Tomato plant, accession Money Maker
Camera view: tilt-top (135 deg); turntable rotation: 330 degrees
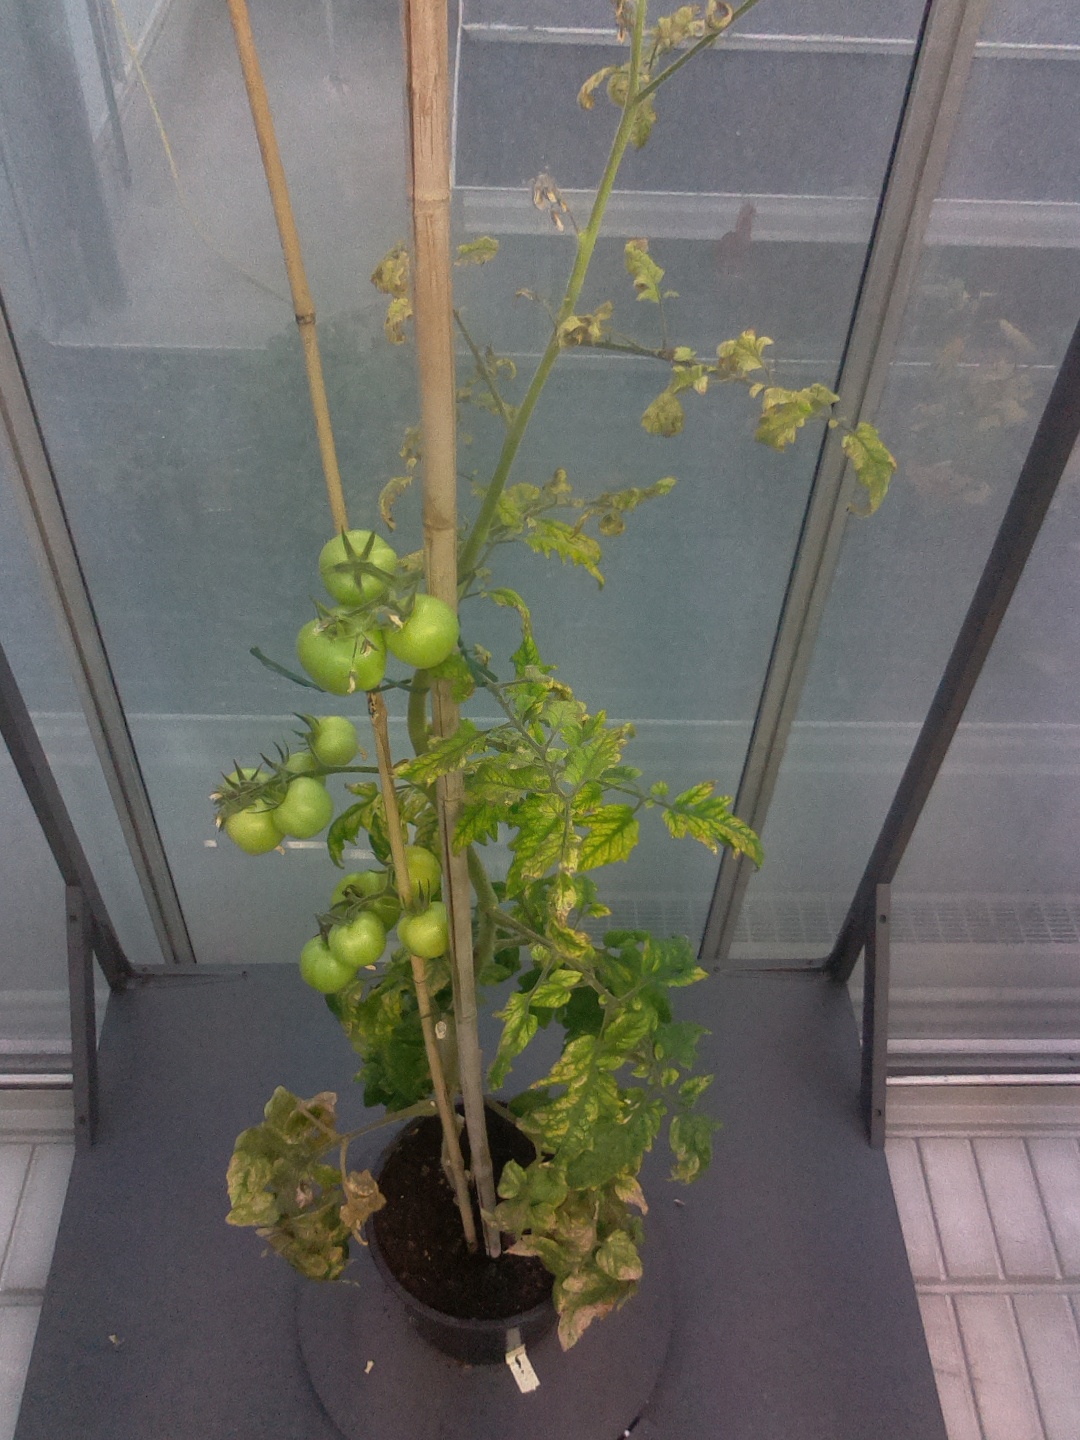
BBCH growth stage 78: 80% -90% of final fruit size